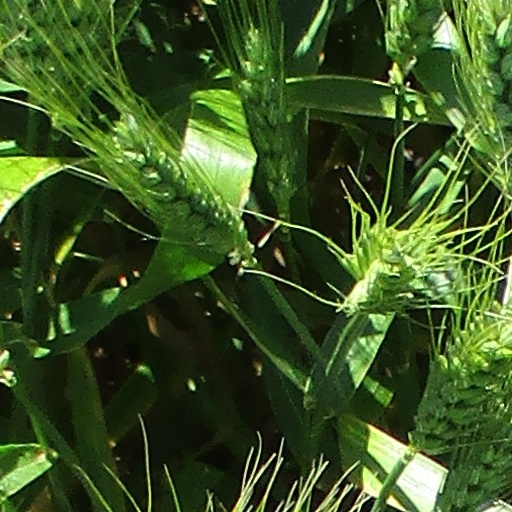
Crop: wheat